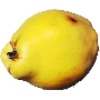
Label: quince